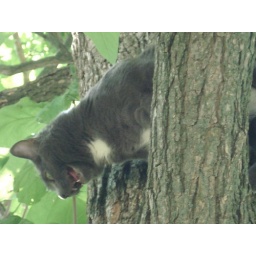
cat in tree 021